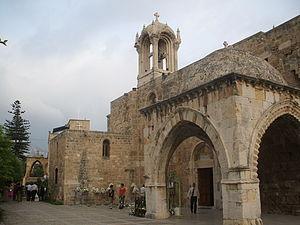
L'architecture romane est le premier grand style créé au Moyen Âge en Europe après le déclin de la civilisation gréco-romaine. Son développement est pleinement établi vers 1060 mais les premiers signes de mutation sont différents suivant les régions et il n'y a pas de consensus sur une date des débuts qui vont du VIᵉ au XIᵉ siècle. L'architecture gothique est le style qui lui succède progressivement à partir du XIIe siècle.Le dynamisme monastique, de profondes aspirations religieuses et morales, la spiritualité des routes de pèlerinages dans une Europe rendue à la paix président à la naissance de l'art roman et contribuent à en faire un style vraiment neuf et doué d'une profonde originalité. La volonté de libérer l'Église de la tutelle de pouvoirs séculiers, les croisades, la reconquête chrétienne en Espagne avec l'effondrement du califat de Cordoue, la disparition du mécénat royal ou princier font de l'art roman l'art de toute la chrétienté médiévale.
L'éparchie de Byblos des Maronites est une éparchie de l'Église maronite instituée le 9 juin 1990. En 2009 elle comptait 250 000 baptisés. Son évêque est Mᵍʳ Michel Aoun.